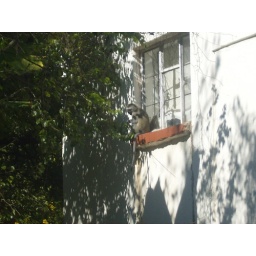
This was the lookout monkey involved in the attempted siege of our house